Philippe of Belgium

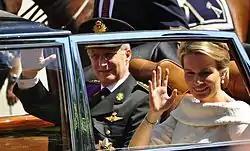
King Philippe and Queen Mathilde wave to crowds in Brussels after his swearing in as the new Belgian monarch.

Philippe married Mathilde d'Udekem d'Acoz, daughter of a Walloon count of a Belgian noble family and female line descendant of Polish noble families such as the princes Sapieha and counts Komorowski, on 4 December 1999 in Brussels, in a civil ceremony at the Brussels Town Hall and a religious ceremony at the Cathedral of Saint Michel and Saint Gudule in Brussels. They have four children who were all born at Erasmus Hospital in Anderlecht, Brussels: